Rita Maestre

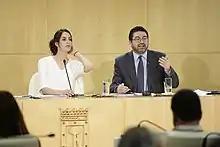
Along Carlos Sánchez Mato, during the announcement of the Financial Plan for the 2017–2018 biennium.

Days after assuming office, she was charged with a transgression of "offense to religious feelings" due to her participation in a 2011 pro-laicist protest in the chapel of the UCM Faculty of Psychology, for which she was initially sentenced to pay 4,320 € in March 2016, ultimately being fully acquitted in December 2016 after appealing to a higher judicial instance.